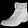
Label: Ankle boot